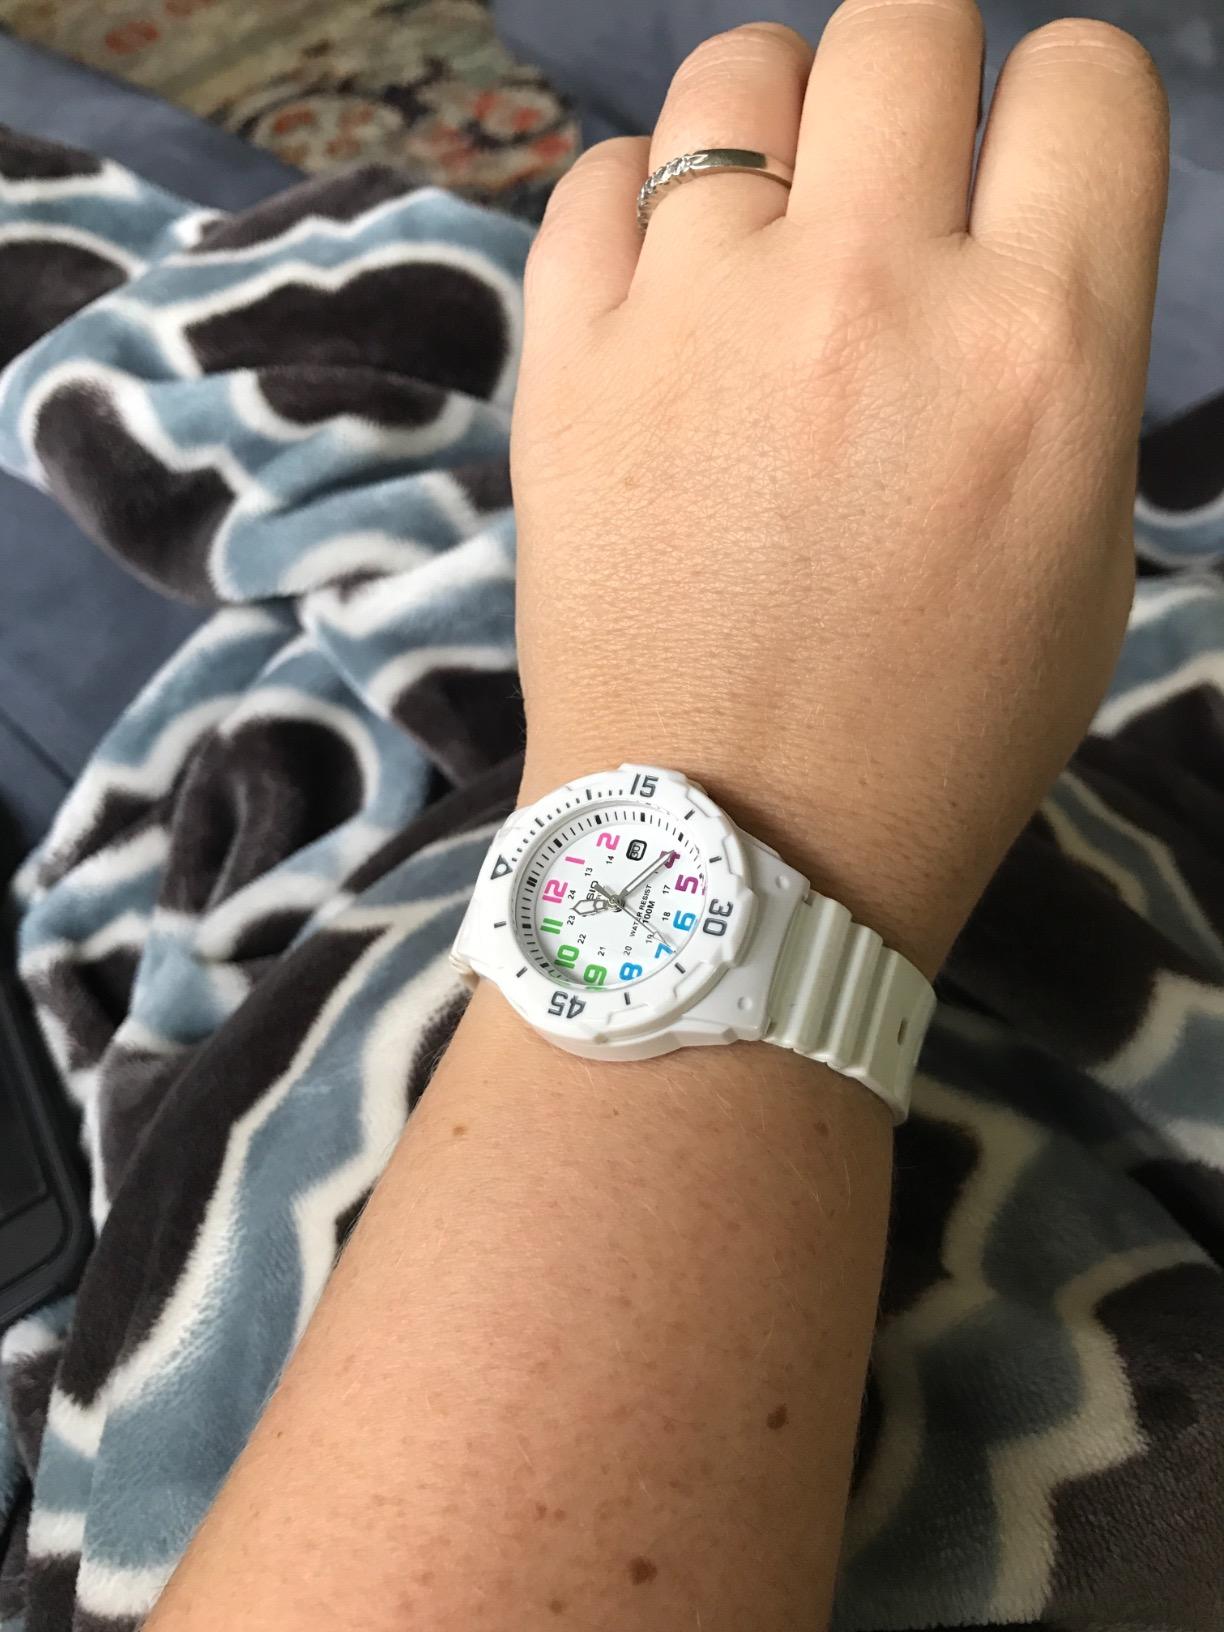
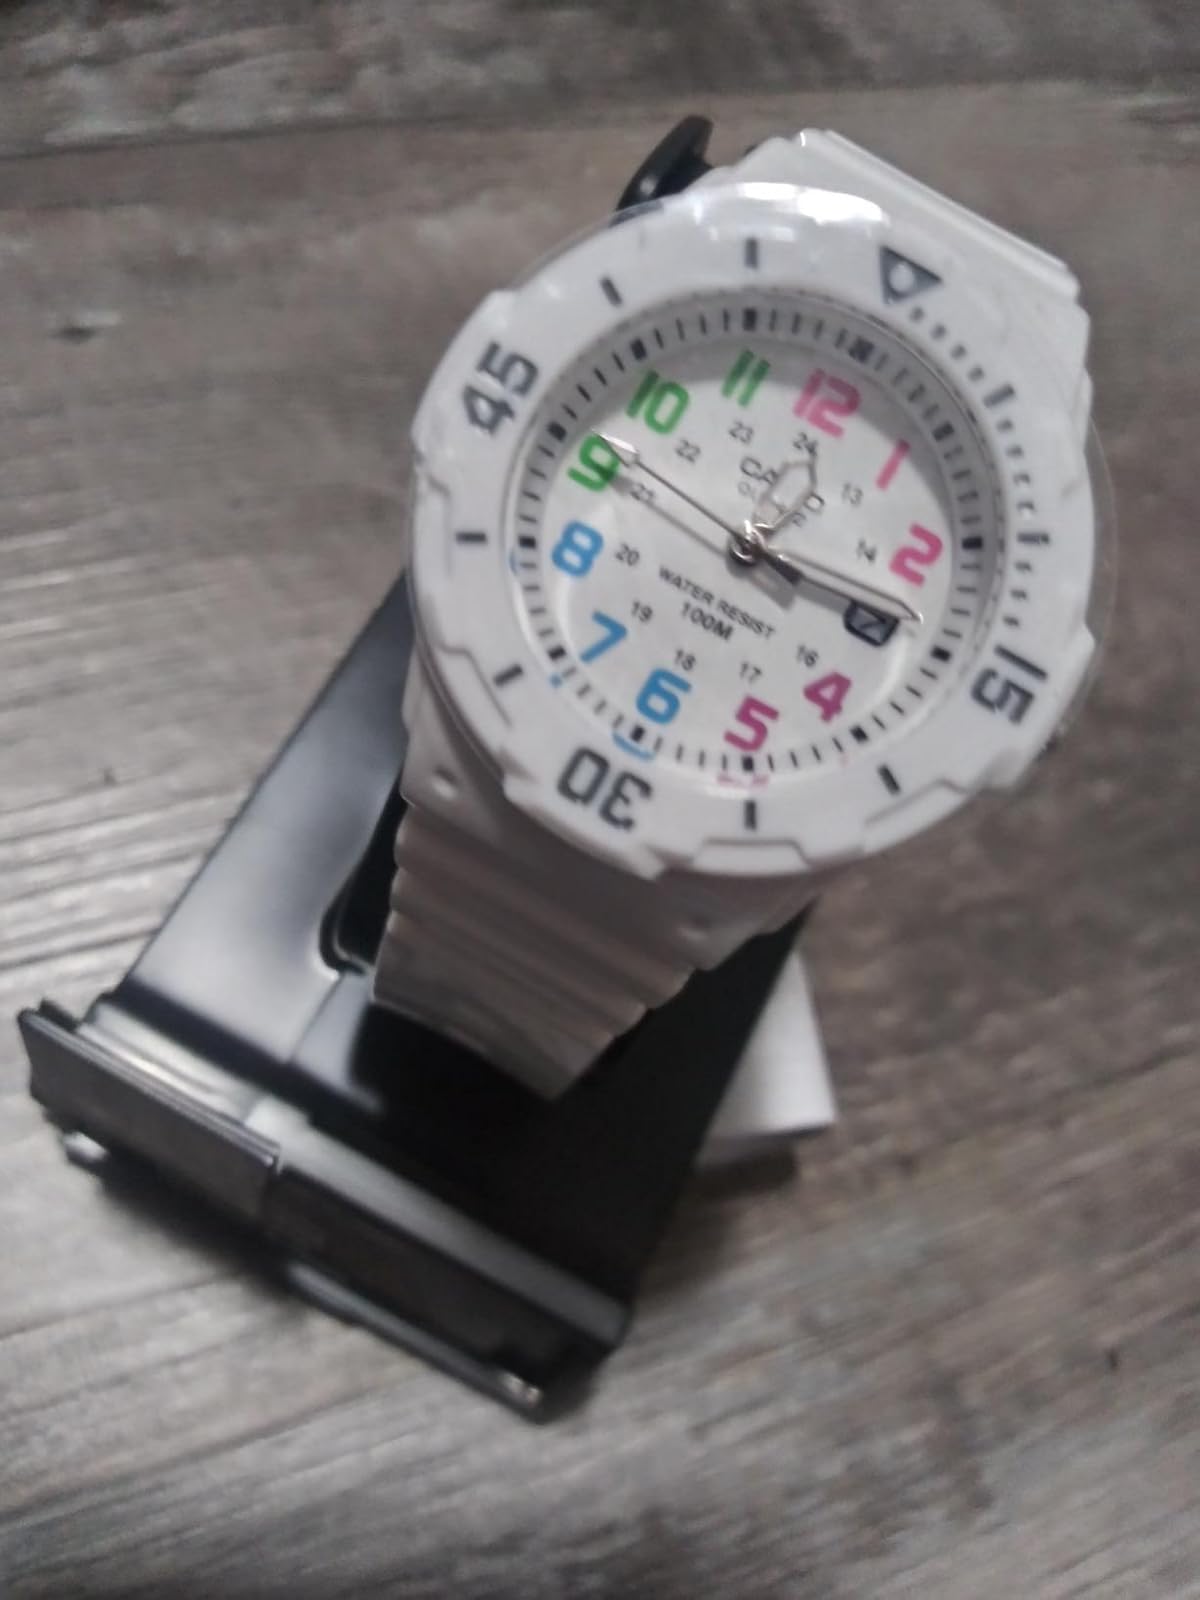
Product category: accessories_watch
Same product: yes